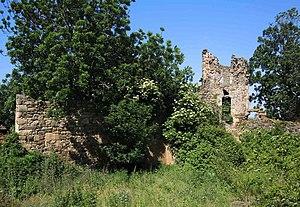
Bogy détail
Bogy est une commune française, située dans le département de l'Ardèche en région Auvergne-Rhône-Alpes.